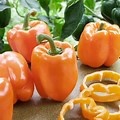
Label: capsicum